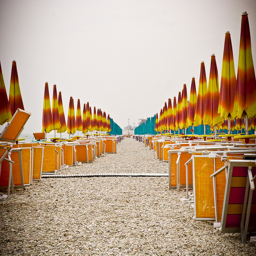
many lawn chairs in rows with closed umbrellas near by
Many colorful beach umbrellas and chairs lined up
Two rows of beach chairs with umbrellas on the beach.
A long row of umbrellas and beach chairs are laid out on a beach
We see a line of beach chairs and umbrellas.